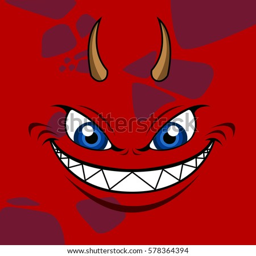
isolated red monster with a big smile